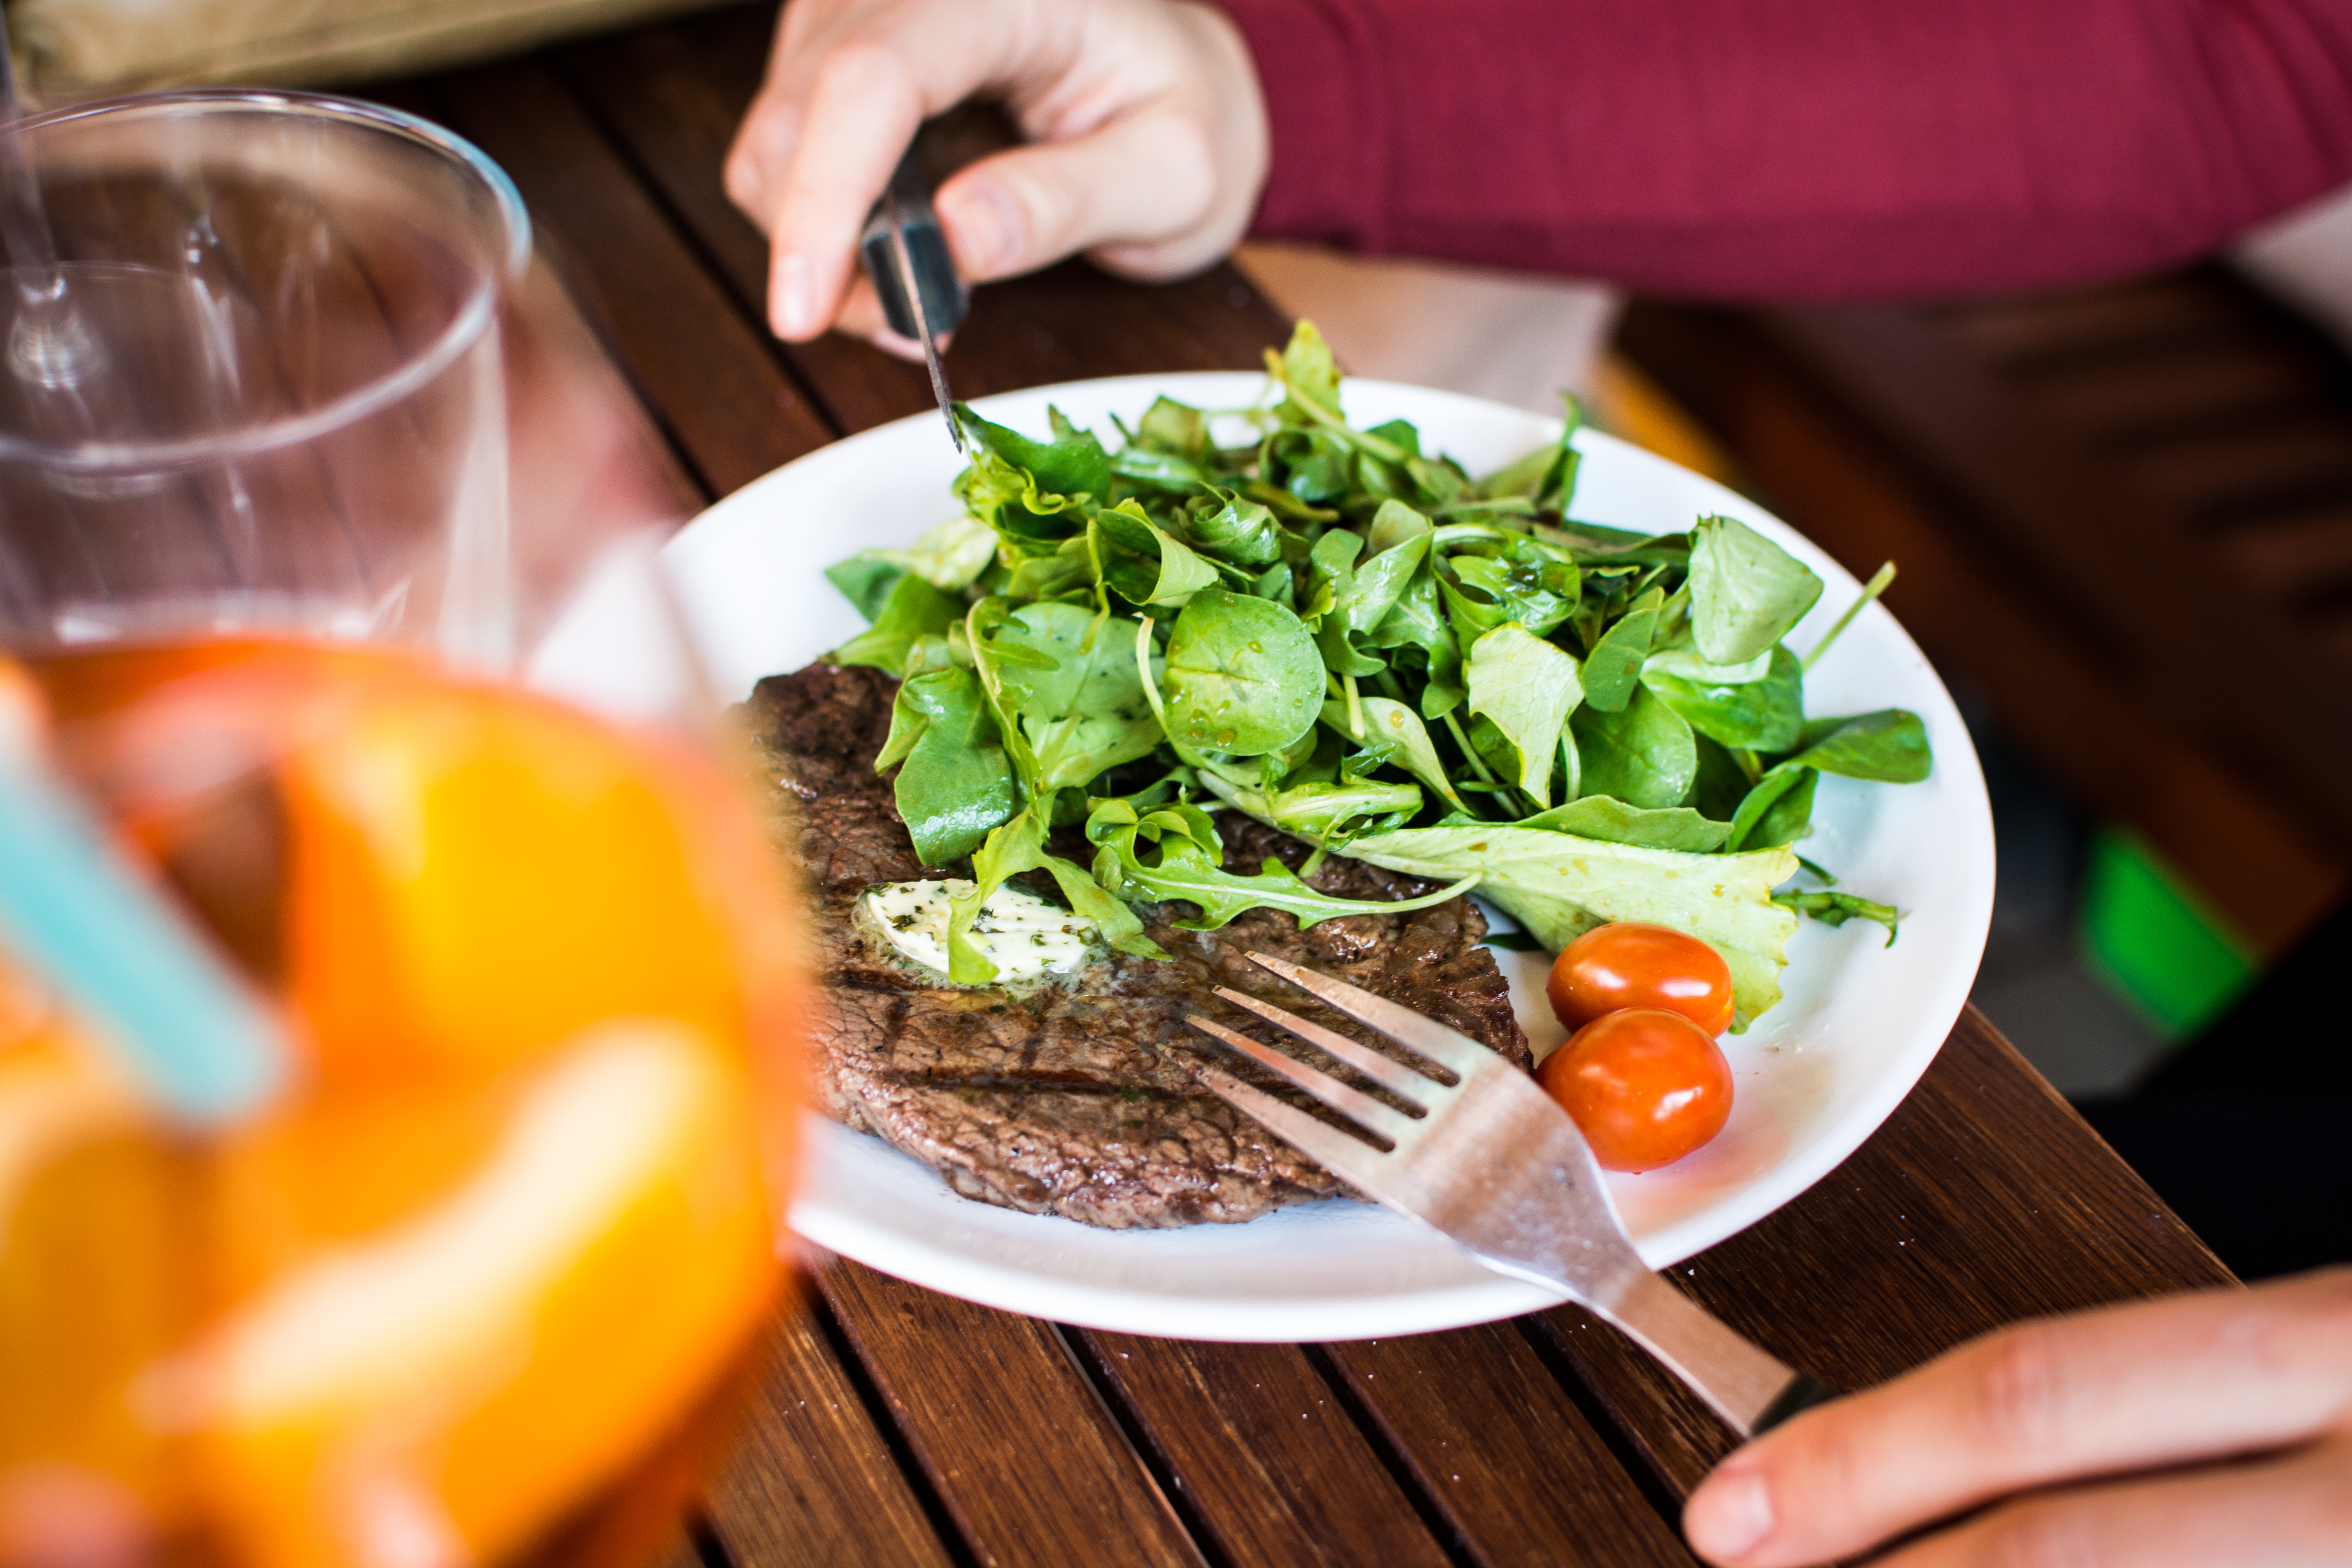
food, dish, ingredient, salad, cuisine, meal, vegetable, lunch, produce, vegetarian food, plant, leaf vegetable, vegan nutrition, recipe, brunch, spinach salad, thai food, breakfast